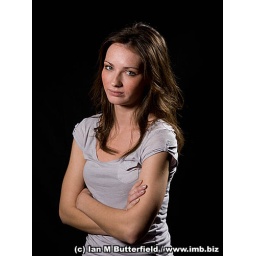
Portrait of a white woman with brunette hair against a black background.